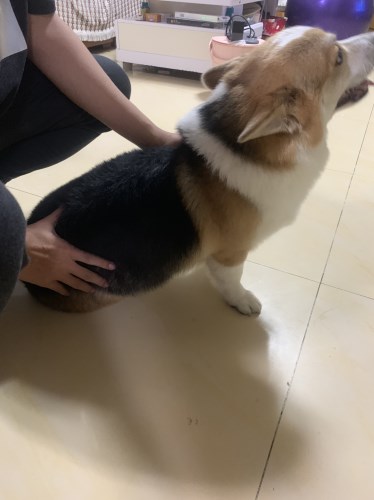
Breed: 2909-n000116-Cardigan